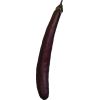
Label: Eggplant long 1